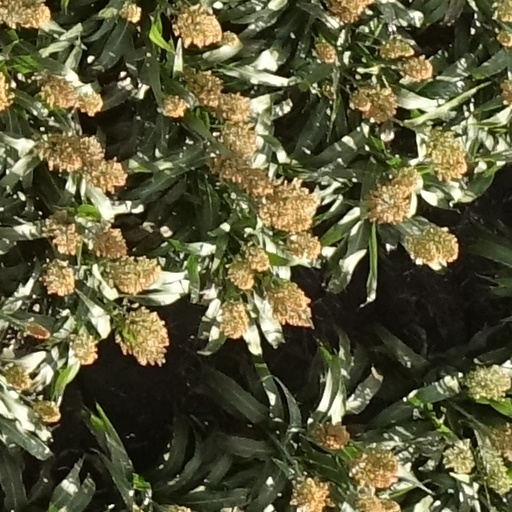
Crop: sorghum